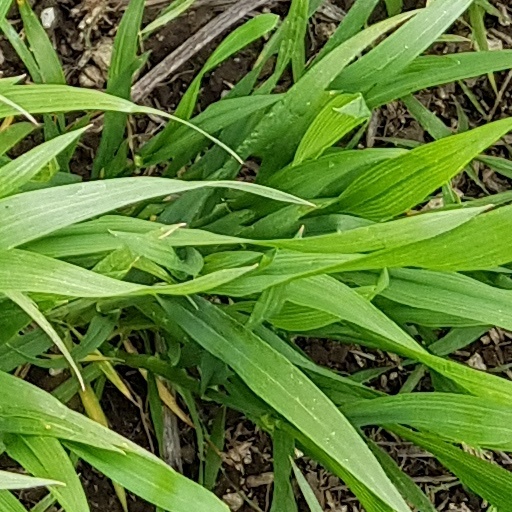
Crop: wheat